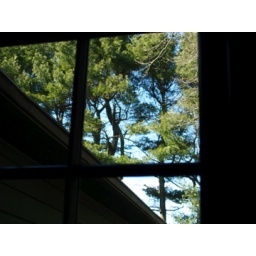
View through kitchen window in spring.